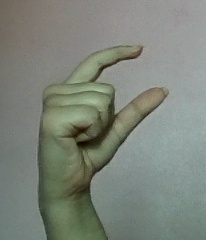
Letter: dal